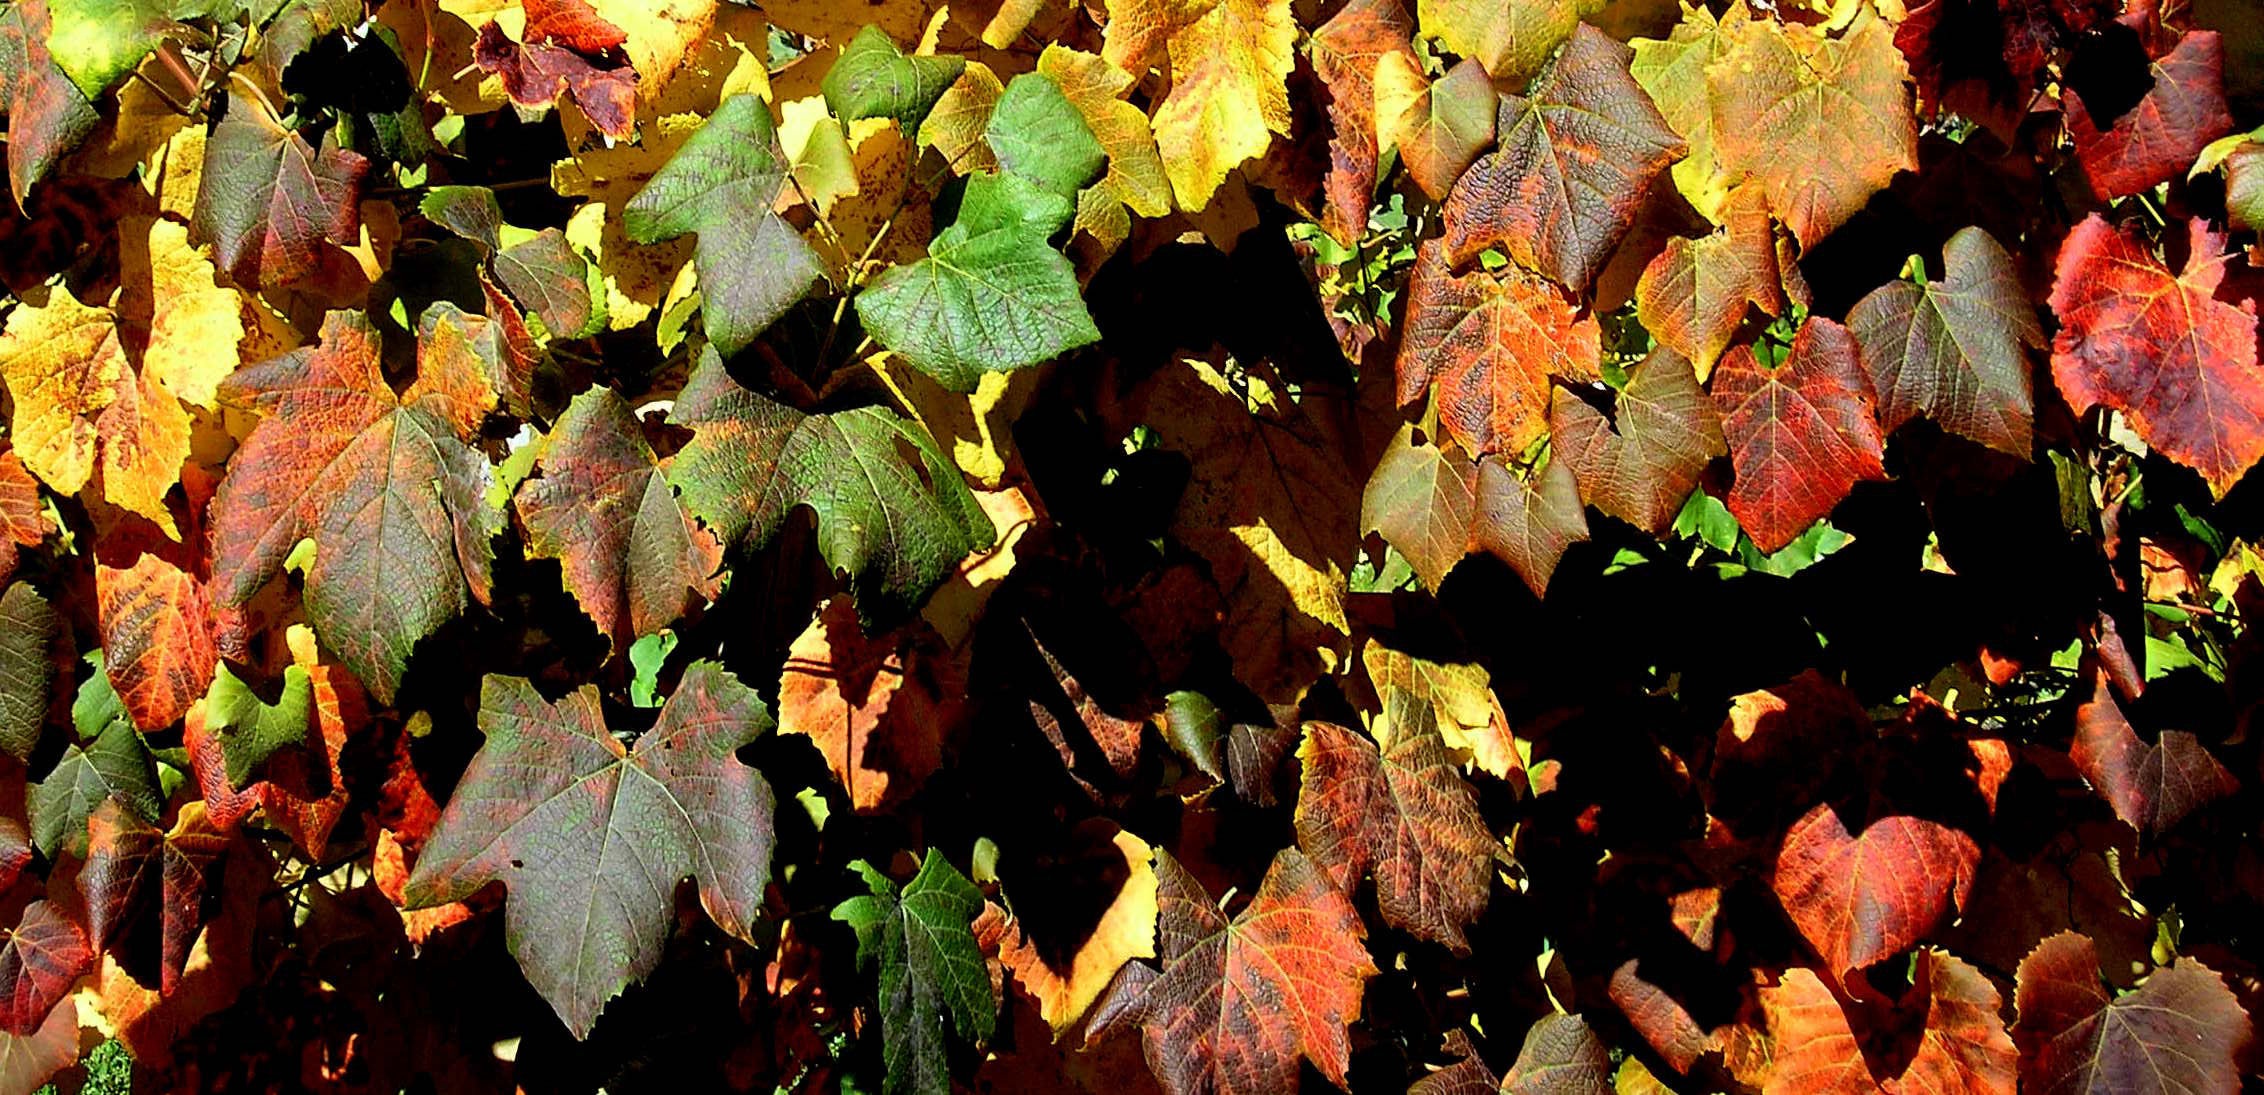
tree, branch, plant, leaf, fall, flower, foliage, color, autumn, season, leaves, autumn leaves, fall leaves, flowering plant, colored leaves, grape vines, woody plant, land plant